The Broken Coin

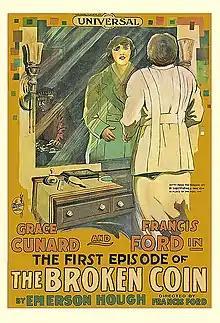
Film poster

The Broken Coin is a 1915 American adventure-mystery film serial directed by Francis Ford. This serial is presumed to be lost.